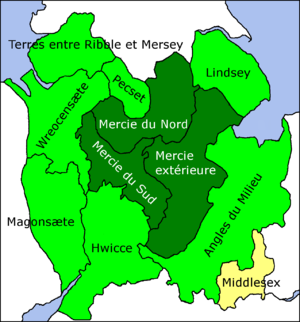
Traduction de http://commons.wikimedia.org/wiki/File:Kingdom_of_Mercia.png J'ai conservé un format .xcf (Gimp) pour ceux qui voudrait déplacer les noms ou les modifier. En beige --&gt
La Mercie est l'un des principaux royaumes anglo-saxons du Haut Moyen Âge. Le cœur du royaume correspond aux Midlands, région centrale de l'Angleterre, mais il s'est étendu au-delà de cette région au cours de son histoire, en particulier au VIIIᵉ siècle, sous les règnes d'Æthelbald et Offa. Durement touché par les invasions vikings, il disparaît au début du Xᵉ siècle, absorbé par le Wessex.